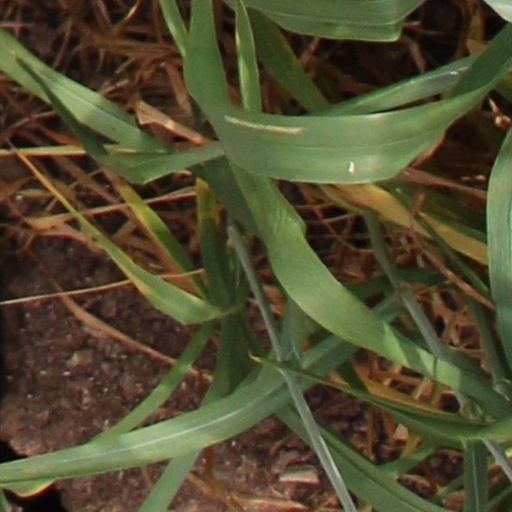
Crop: wheat